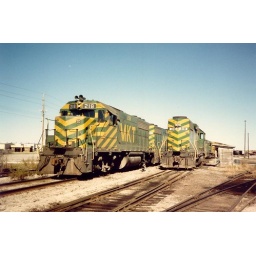
Katy train passes diesel idling at the scale house in the ex-Rock Island yard in Wichita, Kansas. Circa November, 1986.